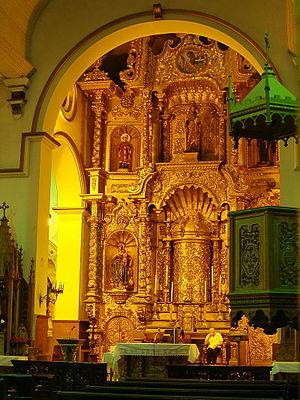
Le centre historique de la ville de Panama, connu comme Casco Viejo, est le nom donné à l'endroit où a été déplacée et rétablie en 1673 la ville de Panama après sa destruction en 1671. Initialement, elle a été située sur une petite péninsule, entourée de récifs rocheux. Actuellement le Casco Viejo fait partie de l'arrondissement de San Felipe et depuis 1997, il est inscrit au patrimoine mondial de l'UNESCO.